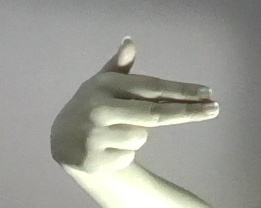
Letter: ghain